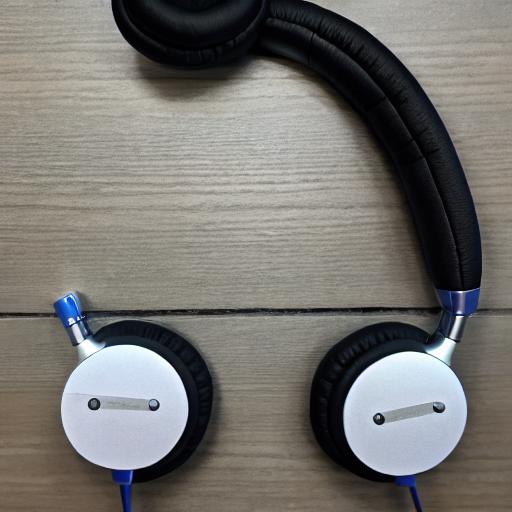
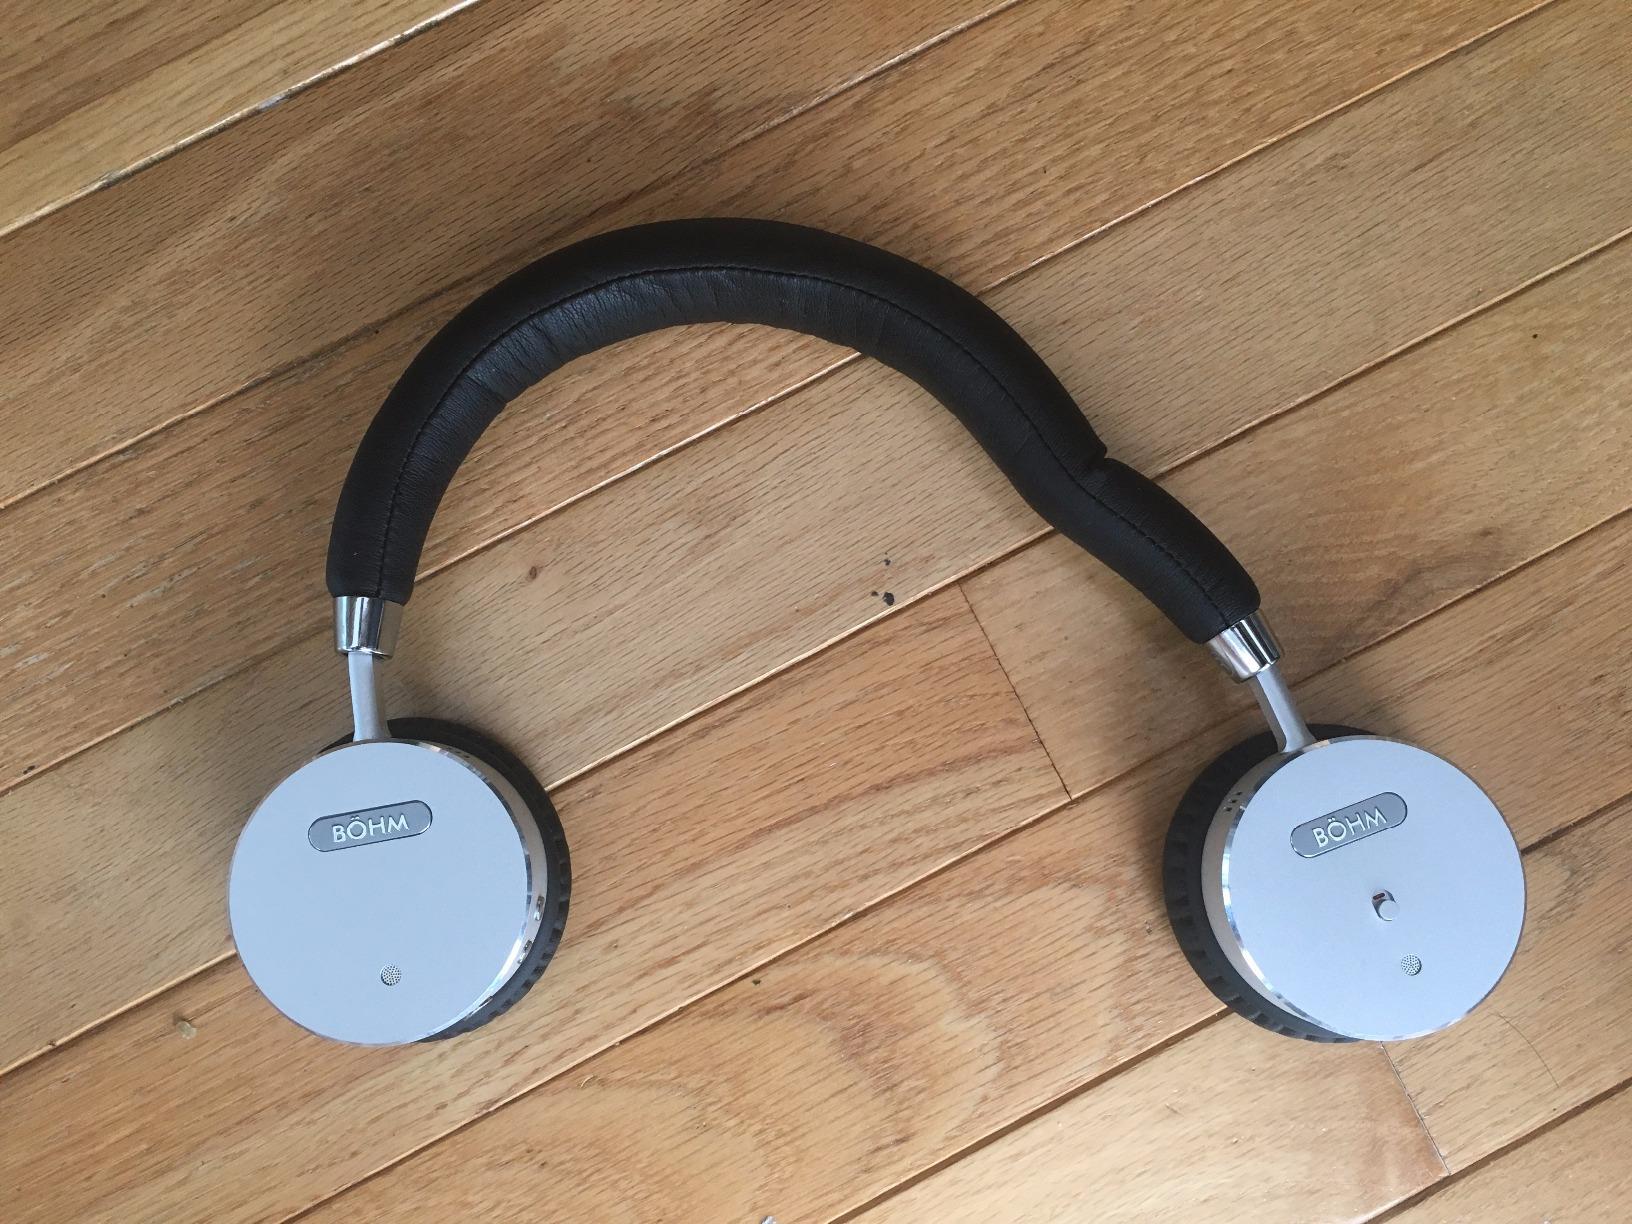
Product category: headphones
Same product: no